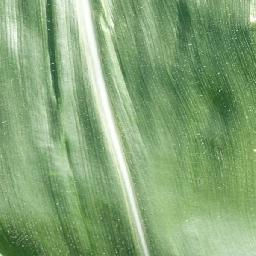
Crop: corn
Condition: (maize)_healthy